Palacký University Olomouc

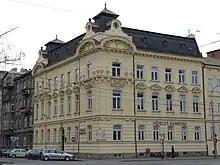
The Research Library in Olomouc main building

While other faculties were reestablished by the Olomouc University Restoration Act of 21 February 1946, the Faculty of Education was established by a separate act of April 1946: after a 1945 Beneš decree the interim Czechoslovak parliament passed the law which created educational faculties in existing universities (the ones in other universities were closed by the German occupiers in 1939).